Endeavour (crater)

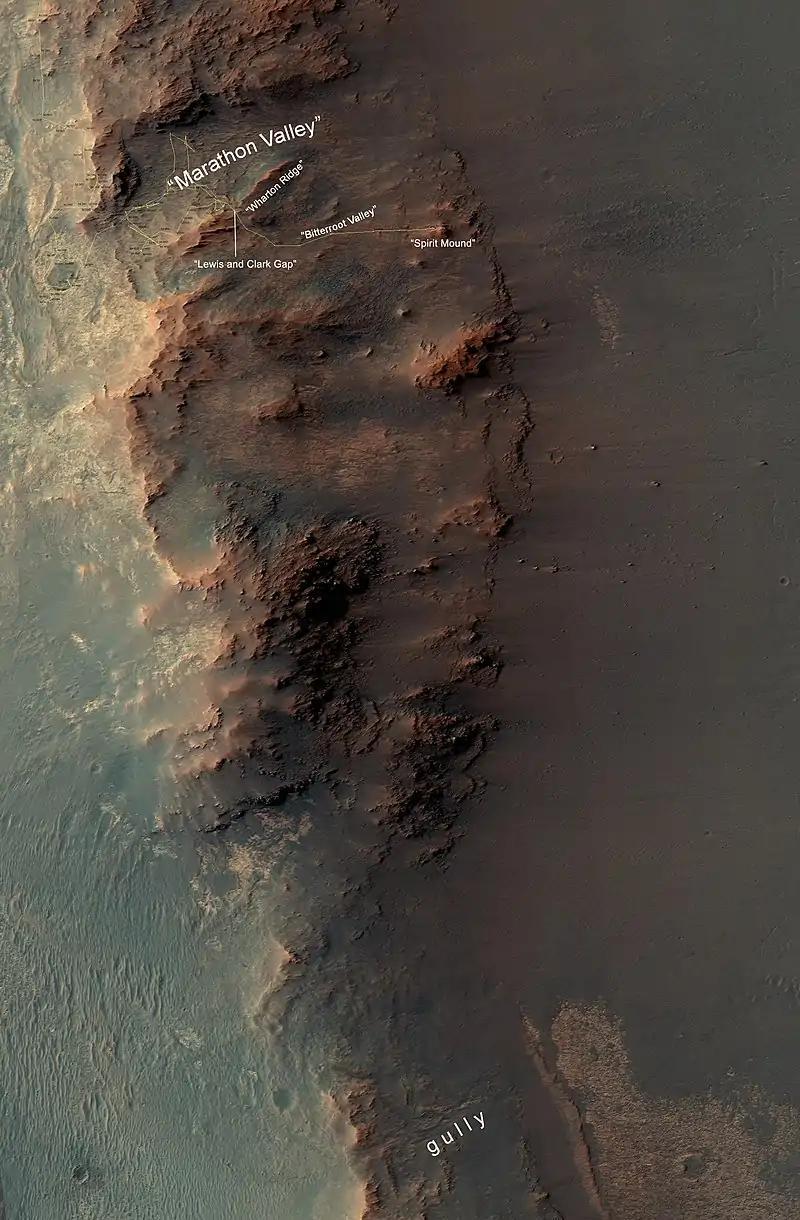
Traverse map to October 2016 (annotated version)

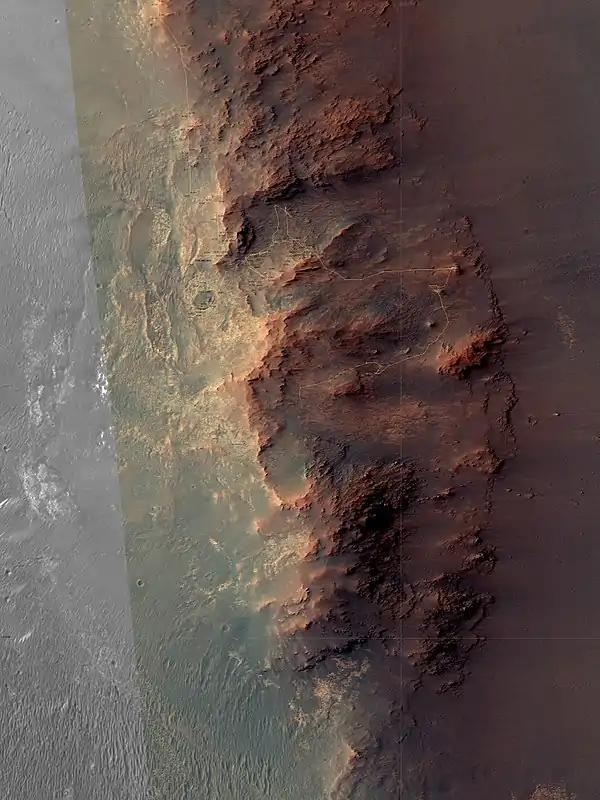
Traverse map to January 27, 2017 (Sol 4625)

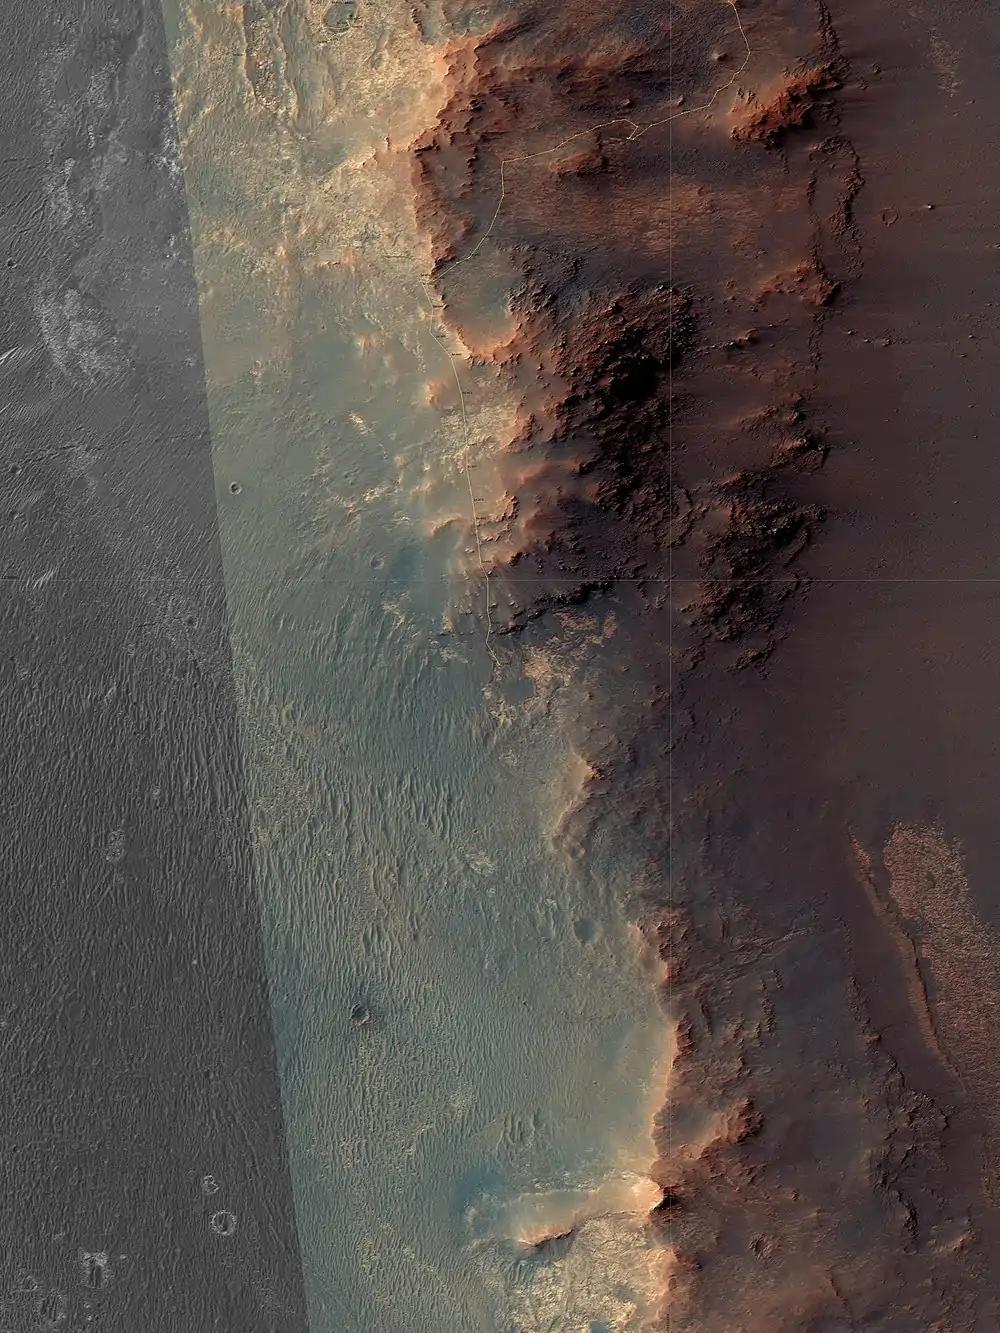
Traverse map to April 11, 2017 (Sol 4695)

Throughout 2017, "Opportunity" worked its way south along the Western rim as it moved towards the gully, which the team named "Perseverance Valley" in April 2017.